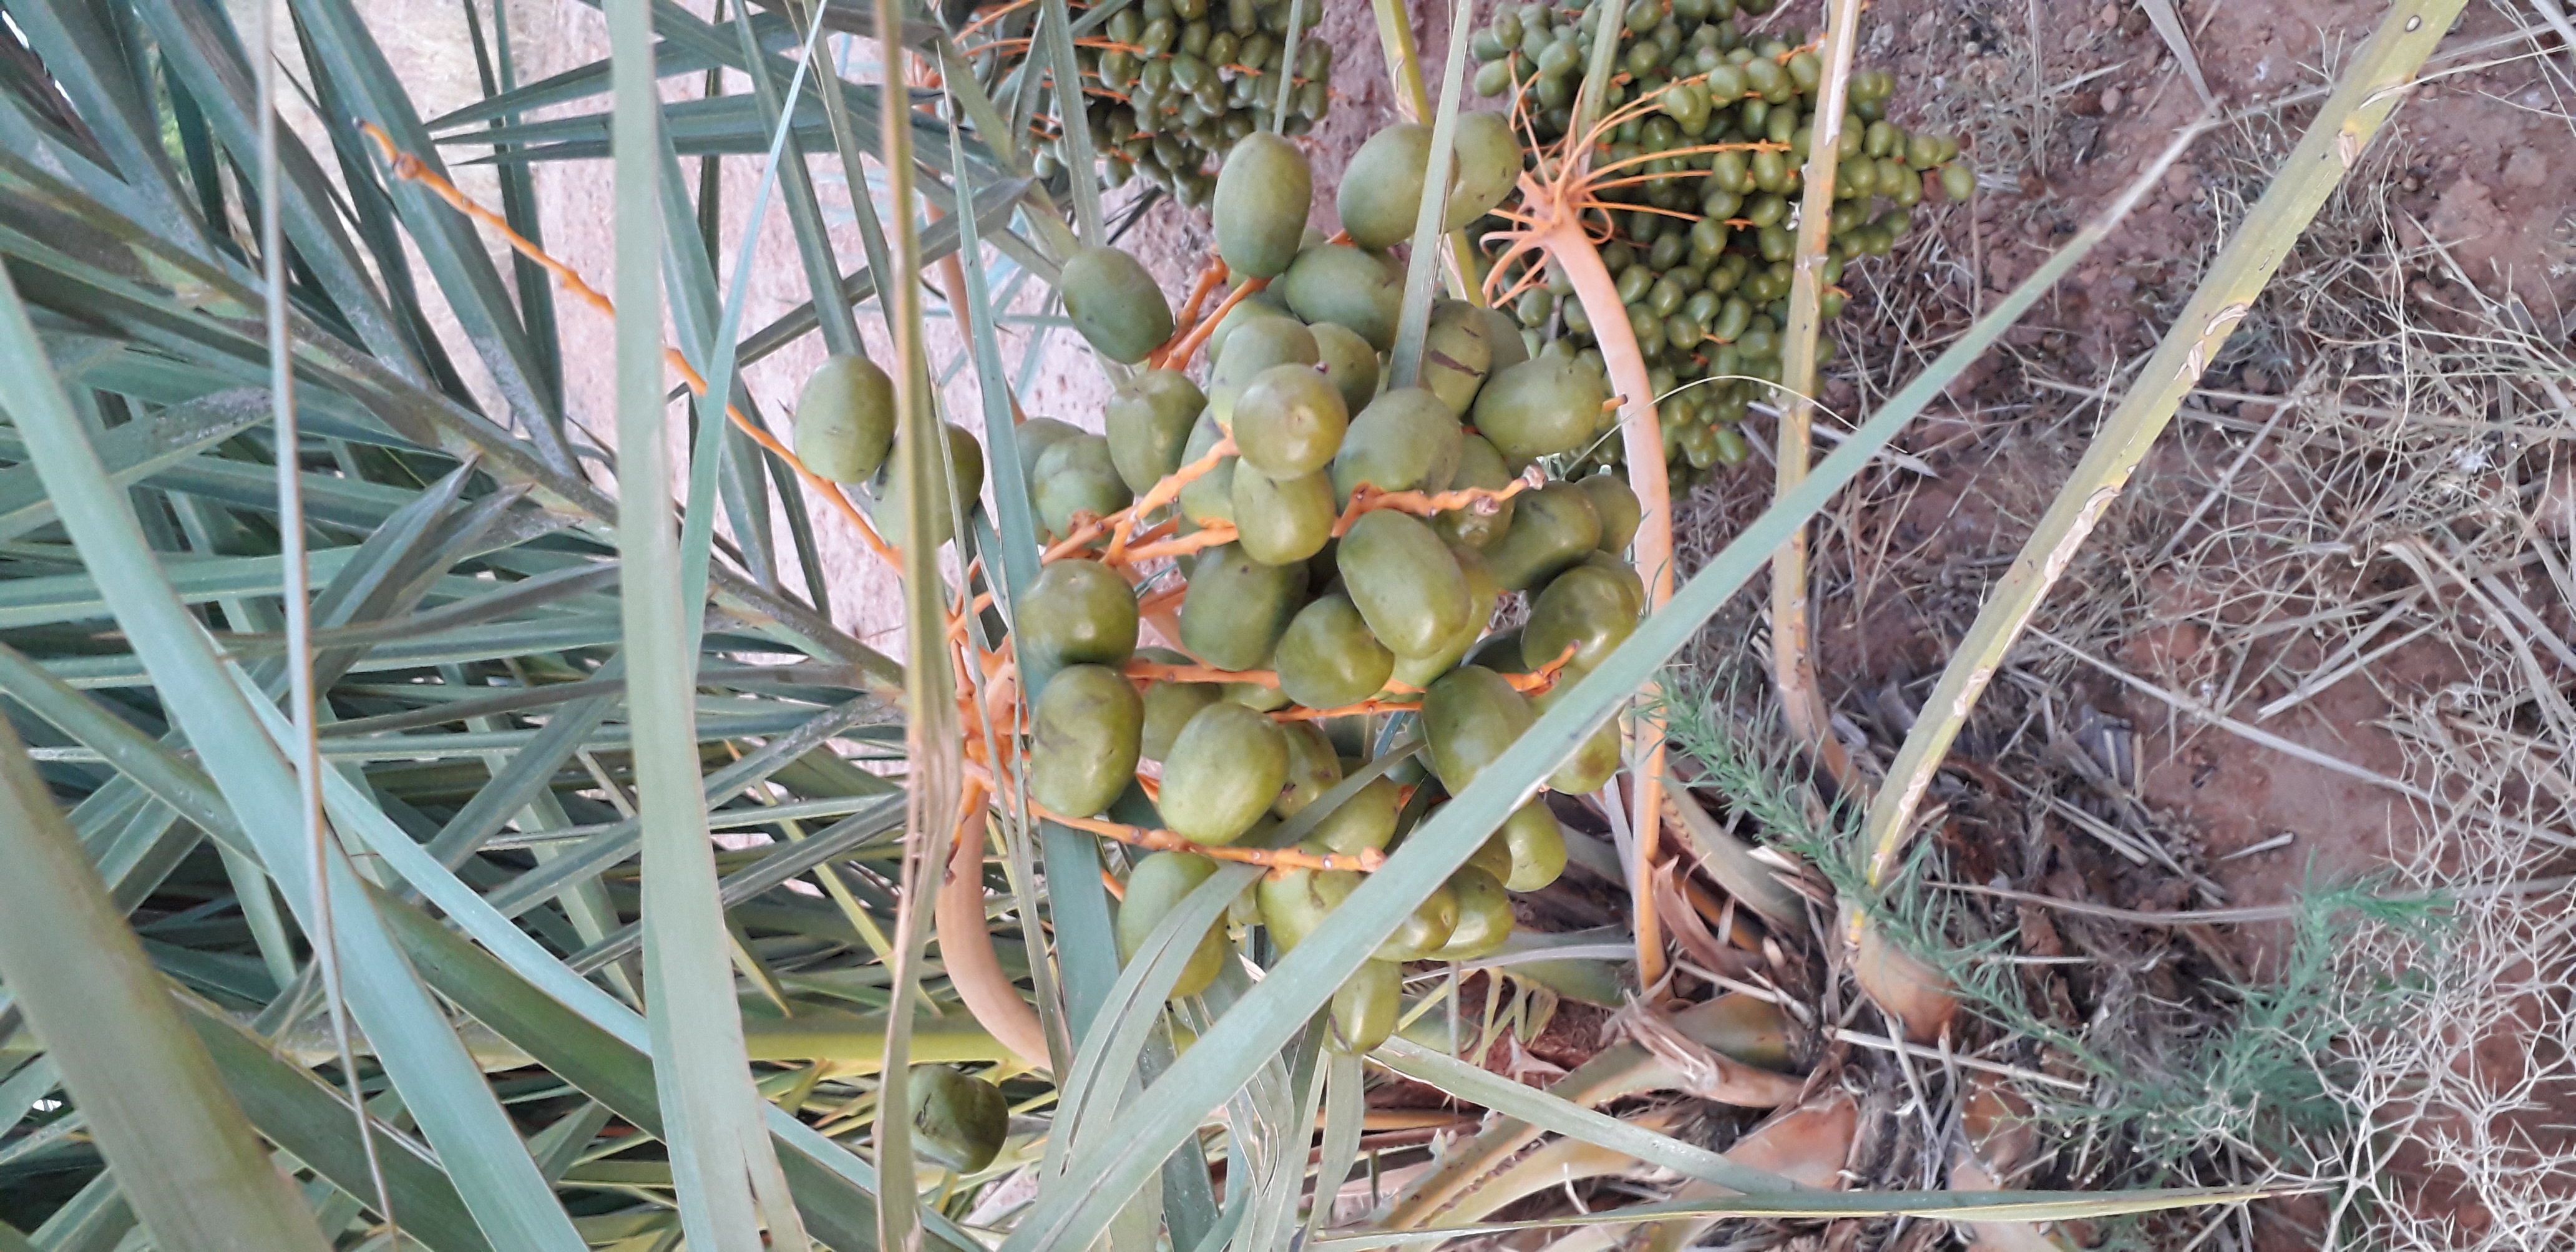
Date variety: Boufagous